660 Fifth Avenue

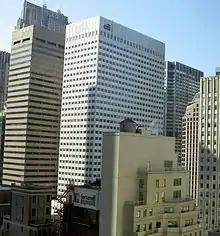
The original steel facade of 666 Fifth Avenue as seen from a nearby building

Tishman Realty and Construction acquired the Lord & Taylor site between 52nd and 53rd Streets in November 1954. Tishman reportedly paid $9 million for the site, measuring . The company planned to erect a building of at least 34 stories and at least of space. The Tishman family originally wanted a limestone structure that imitated the design of the buildings at the nearby Rockefeller Center. Carson & Lundin were hired as architects the following month. The architects were simultaneously working on 600 Fifth Avenue at Rockefeller Center.